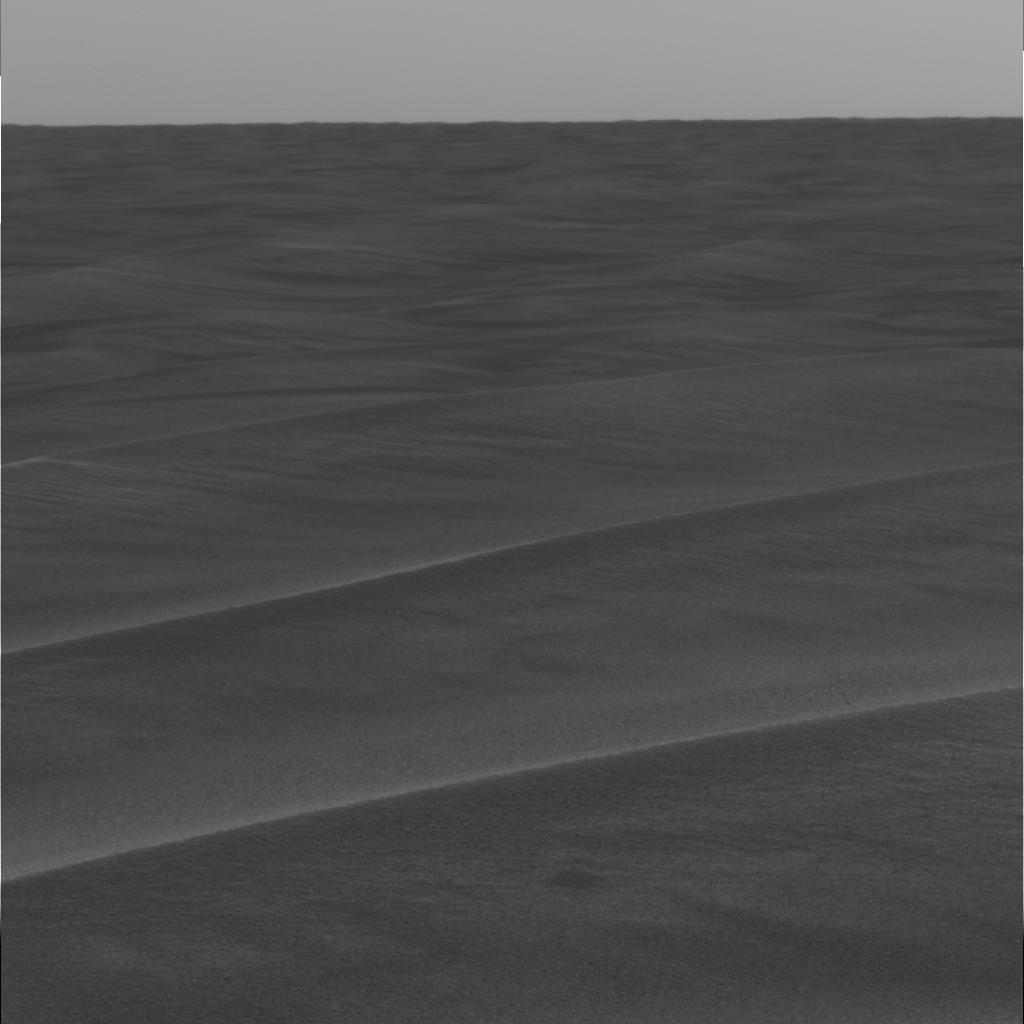
Surface features visible: Dunes/Ripples, Soil, Distant Vista, Sky